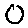
Label: 0